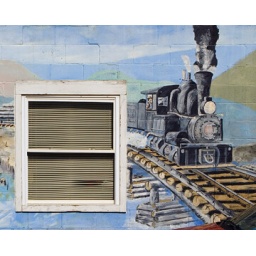
MULLENS WV: These poor folks have a train passing by their window both day AND night.  1798